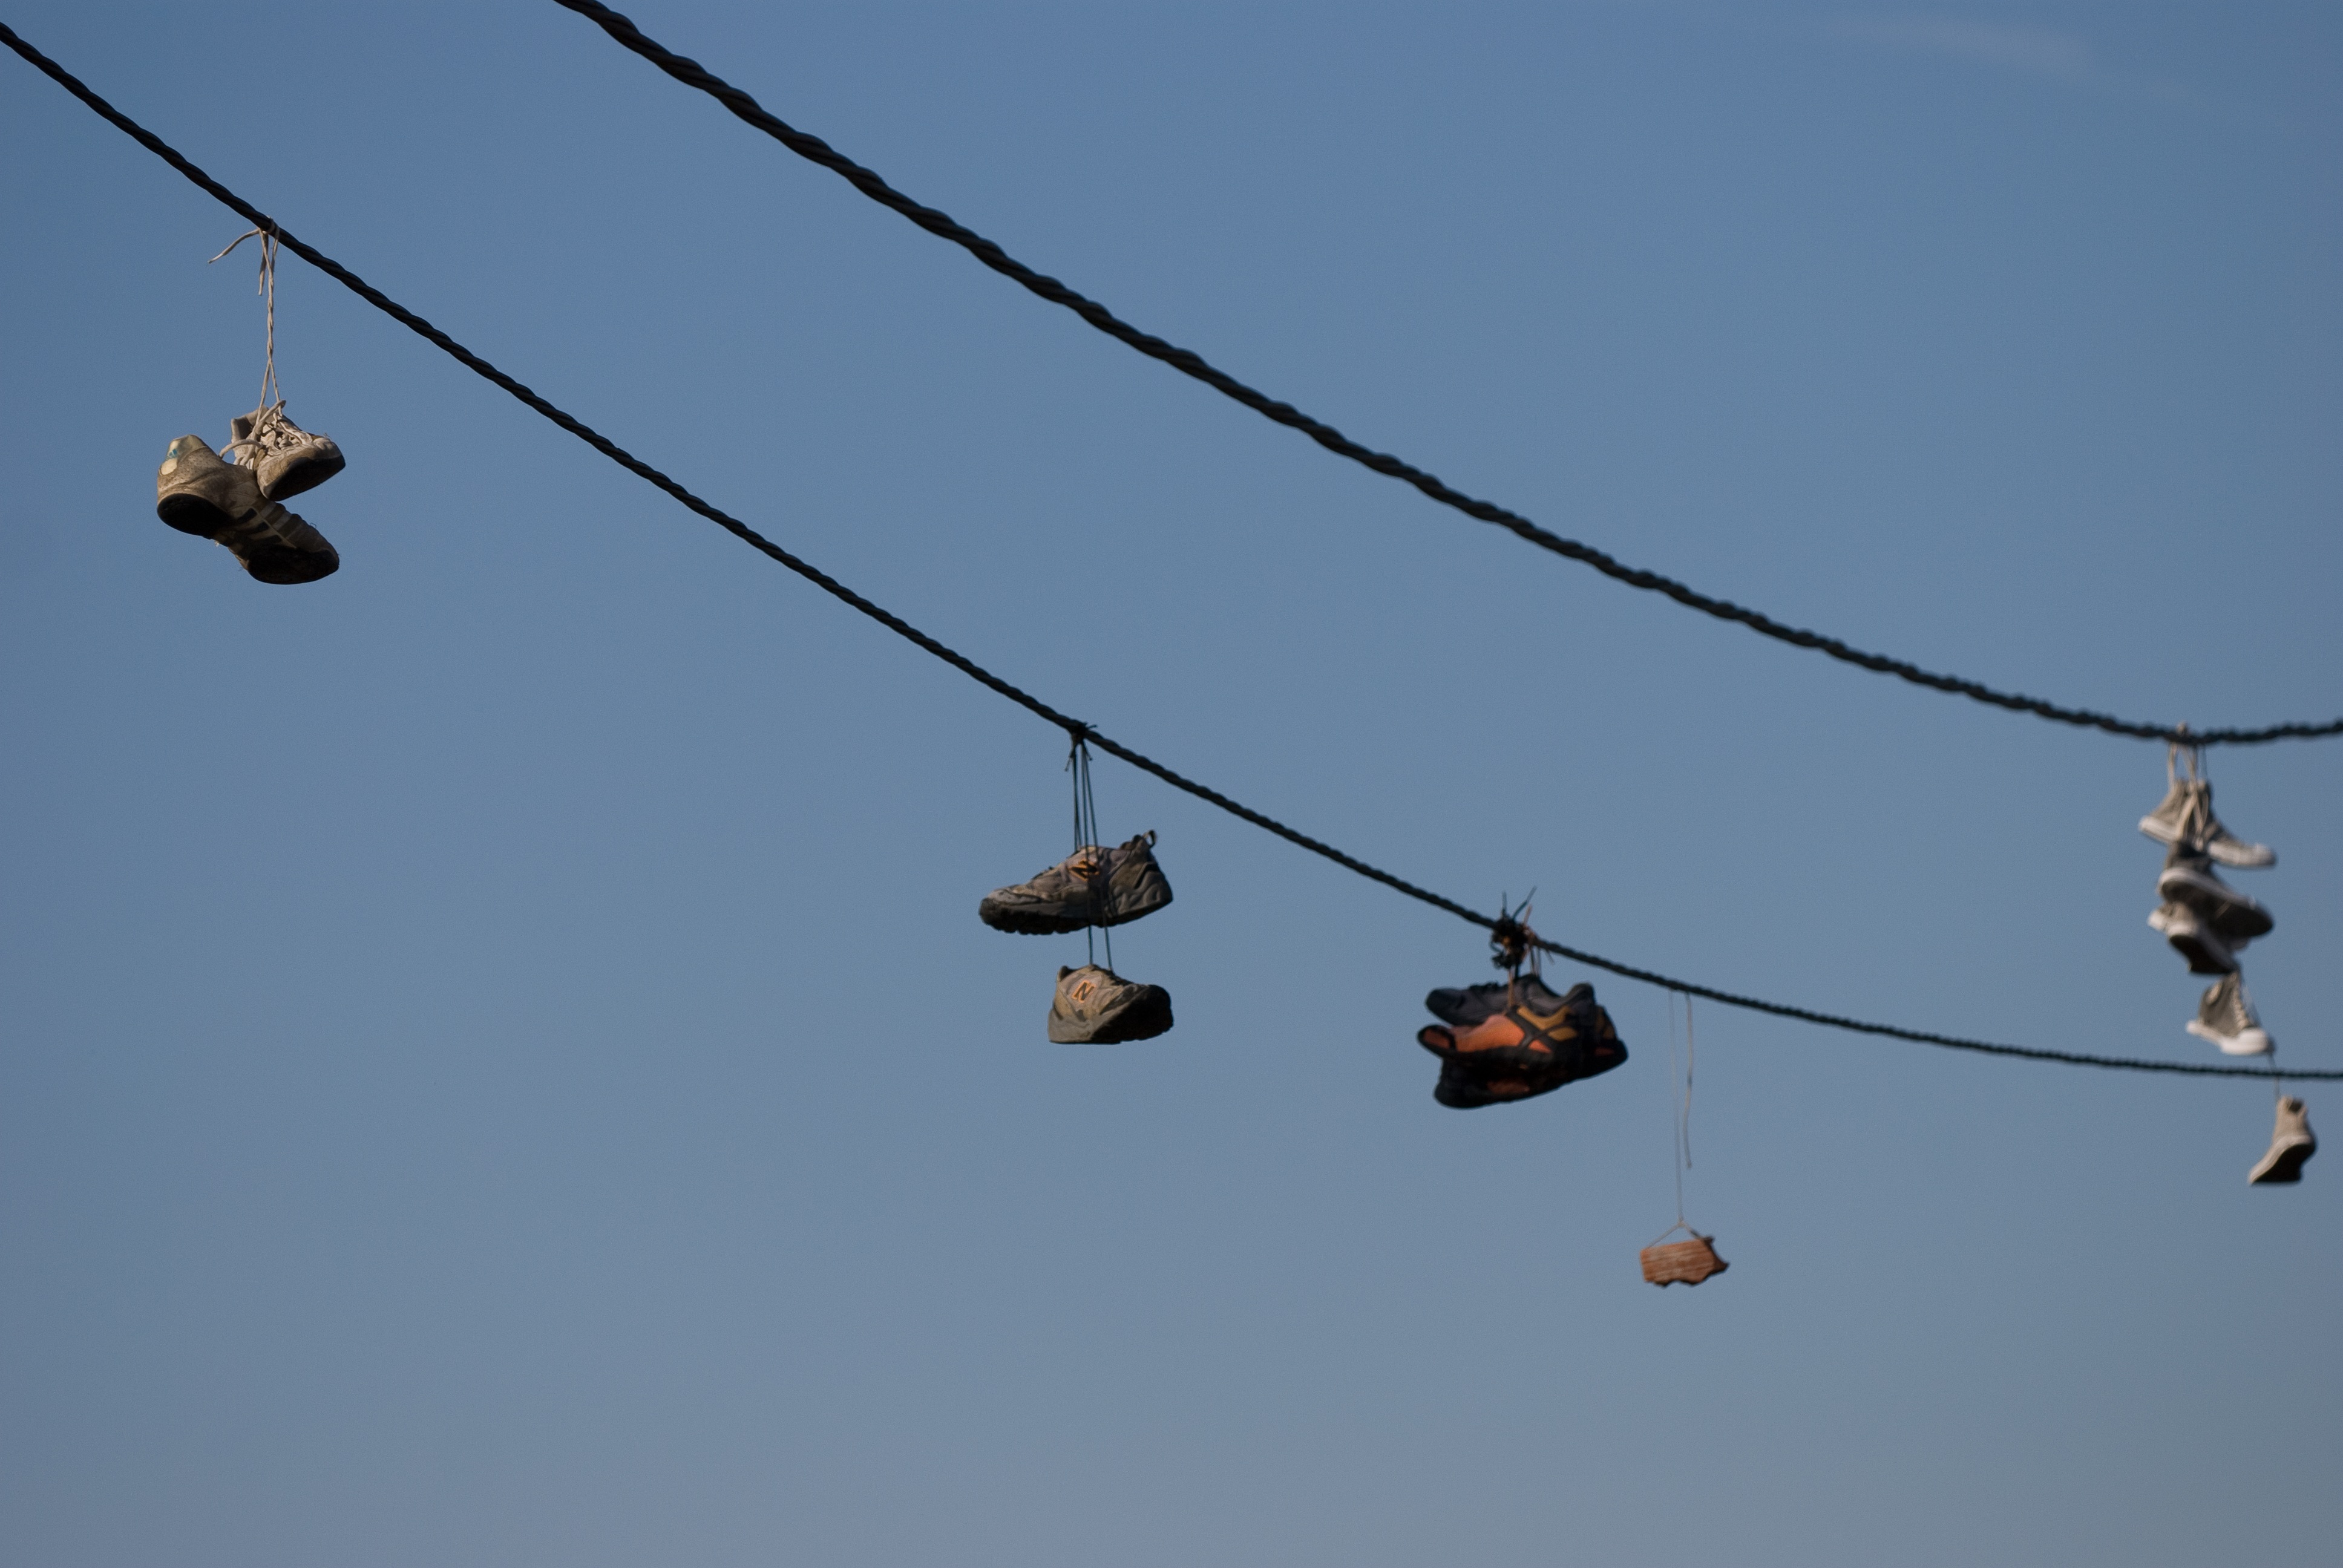
rope, sky, adventure, old, summer, cable, line, vehicle, abandoned, hanging, lighting, outdoors, shoes, sneakers, footwear, atmosphere of earth